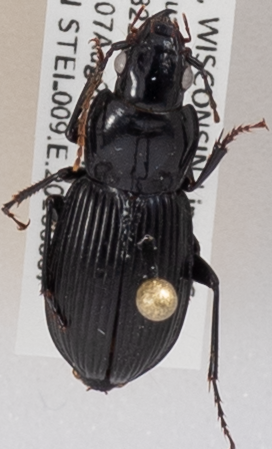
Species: Pterostichus novus
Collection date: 2018-08-07
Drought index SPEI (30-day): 0.48
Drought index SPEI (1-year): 0.142
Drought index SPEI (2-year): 2.01